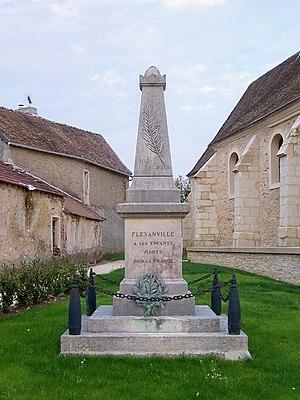
Monument aux morts de Flexanville (Yvelines, France)
Flexanville est une commune française située dans le département des Yvelines en région Île-de-France.